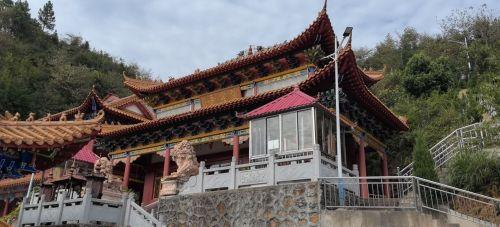
地标名称：新邵县望云寺
所在城市：邵阳市·新邵县